Robert Burns

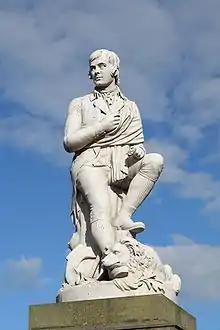
Statue of Burns in Dumfries town centre, unveiled in 1882

Burns also worked to collect and preserve Scottish folk songs, sometimes revising, expanding, and adapting them. One of the better known of these collections is "The Merry Muses of Caledonia" (the title is not Burns's), a collection of bawdy lyrics that were popular in the music halls of Scotland as late as the 20th century. At Dumfries, he wrote his world famous song "A Man's a Man for A' That", which was based on the writings in The Rights of Man by Thomas Paine, one of the chief political theoreticians of the American Revolution. Burns sent the poem anonymously in 1795 to the "Glasgow Magazine". He was also a radical for reform and wrote poems for democracy, such as – "Parcel of Rogues to the Nation" and the "Rights of Women".